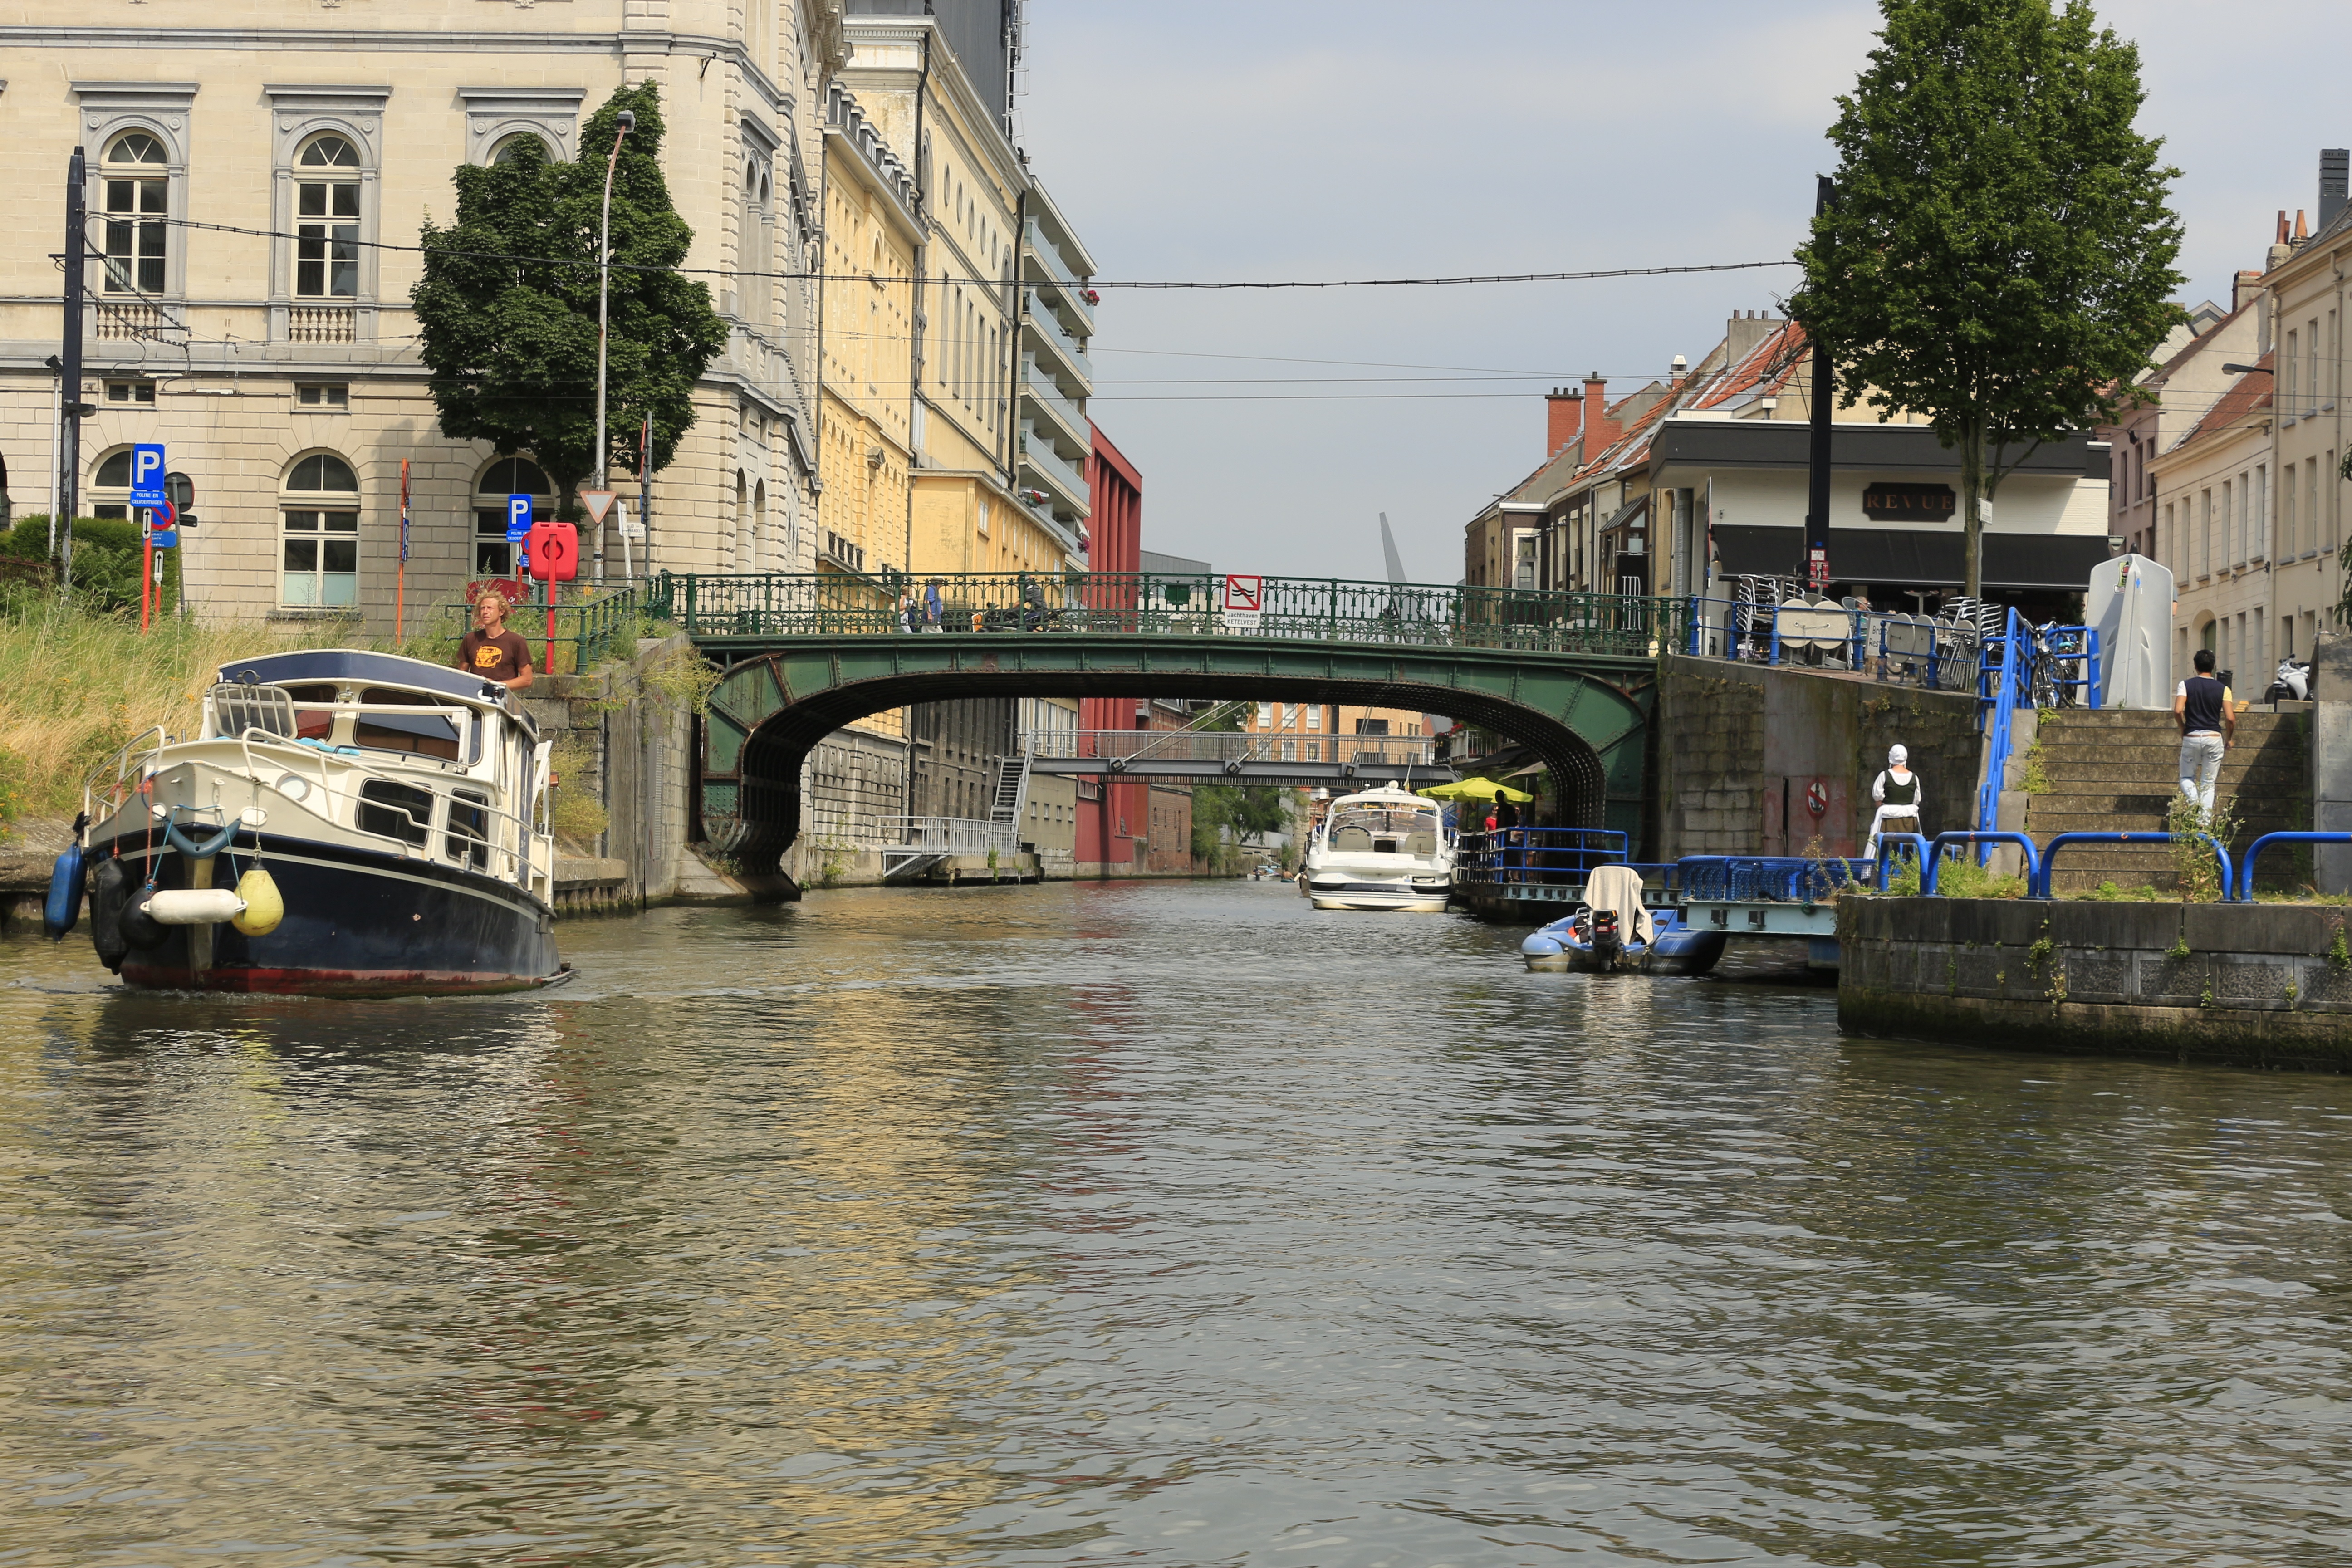
boat, bridge, river, canal, tourist, transport, vehicle, waterway, belgium, channel, landform, ghent, viewings, calan